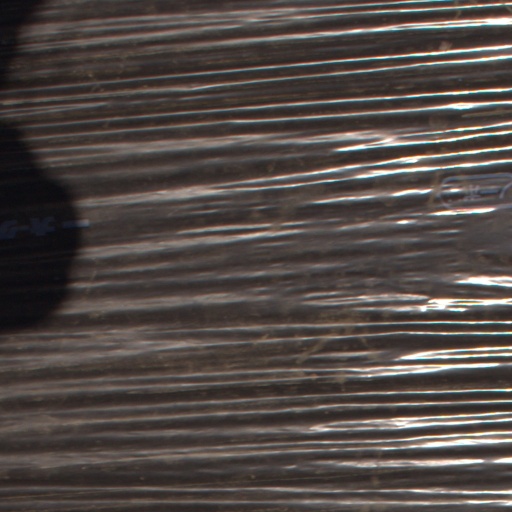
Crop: Jerusalem artichoke